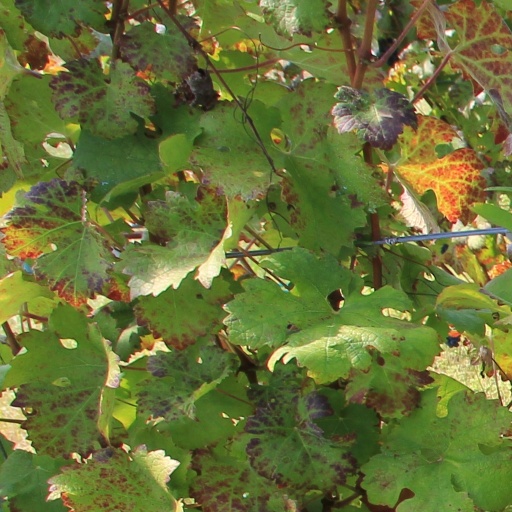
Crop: grape